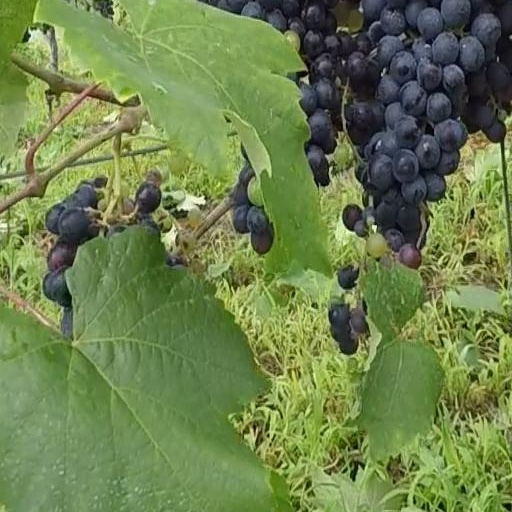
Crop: grape